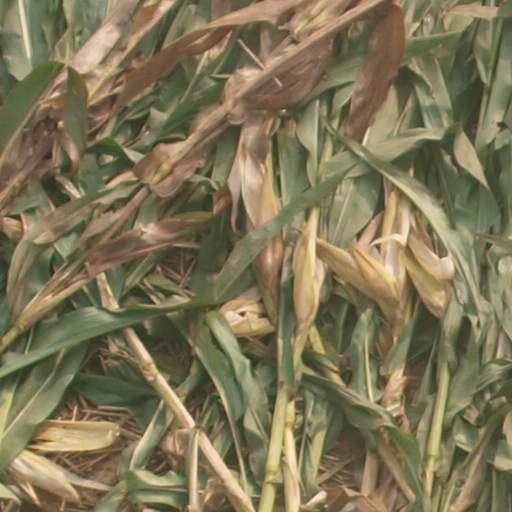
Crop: maize; corn